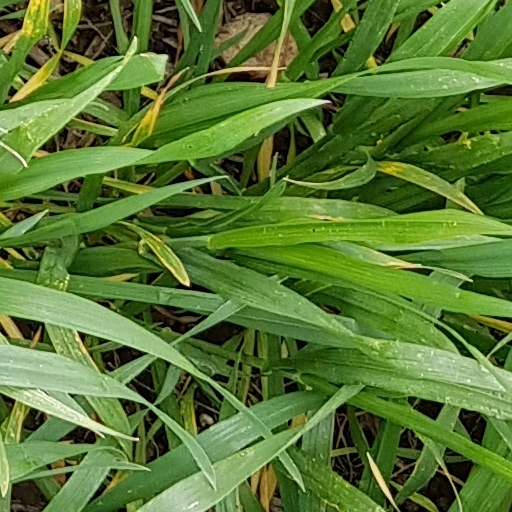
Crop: wheat